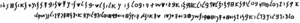
Le sarcophage d'Ahiram est un sarcophage datant du début du Iᵉʳ millénaire av. J.-C., destiné à recevoir la dépouille d'Ahiram, roi phénicien de Byblos. Il comporte une inscription qui est le plus ancien exemple connu de texte de longueur significative écrit à l'aide de l'alphabet phénicien.
Ahiram, 𐤀𐤇𐤓𐤌, était le roi phénicien de Byblos.